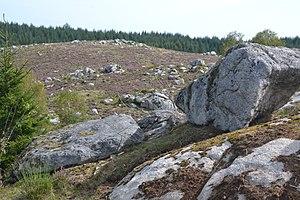
Lande de la Mazure (Creuse, France).
La tourbière de la Mazure est située entre les communes de Royère-de-Vassivière, Le Monteil-au-Vicomte et Saint-Pierre-Bellevue situées dans le département de la Creuse et la région Nouvelle-Aquitaine.